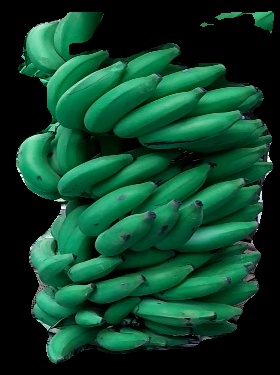
Variety: elakki-bale
Grade: grade1